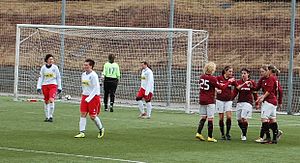
AC Sparta Prag (kvinder) / Europæisk deltagelse
Sparta fejrer et mål
Kvindernes afdeling af AC Sparta Prag er en fodboldklub for kvinder, baseret i Prag, Tjekkiet. Sammen med et andet hold fra byen, Slavia Prag, dominerer Sparta den nationale liga, hvor de har vundet 20 af 26 titler, mens Slavia har vundet de andre seks. De har deltaget i UEFA turneringer flere gange og fik deres bedste resultat i UEFA Women's Cup 2005-06, da de nåede kvartfinalerne og tabte sammenlagt mod Djurgården.